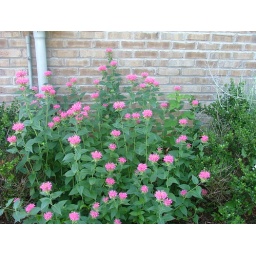
This soft pink looks pretty against the grayish- green leaves.